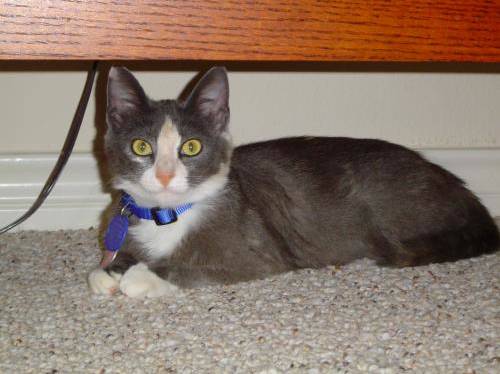
Label: cat